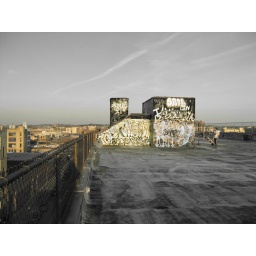
This is a series of shots taken from the roof of my friend's building in Brooklyn